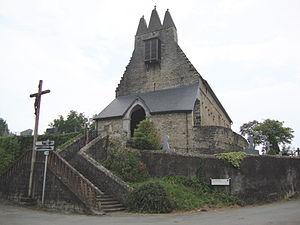
Aussurucq est une commune française, située dans le département des Pyrénées-Atlantiques en région Nouvelle-Aquitaine.